2011 Tōhoku earthquake and tsunami

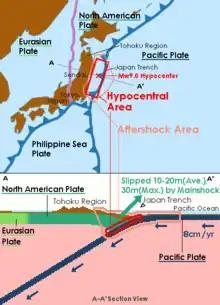
Mechanism of 2011 Tōhoku earthquake

This megathrust earthquake was a recurrence of the mechanism of the earlier 869 Sanriku earthquake, which has been estimated as having a magnitude of at least 8.4 M, which also created a large tsunami that inundated the Sendai plain. Three tsunami deposits have been identified within the Holocene sequence of the plain, all formed within the last 3,000 years, suggesting an 800 to 1,100 year recurrence interval for large tsunamigenic earthquakes. In 2001 it was reckoned that there was a high likelihood of a large tsunami hitting the Sendai plain as more than 1,100 years had then elapsed. In 2007, the probability of an earthquake with a magnitude of M 8.1–8.3 was estimated as 99% within the following 30 years.